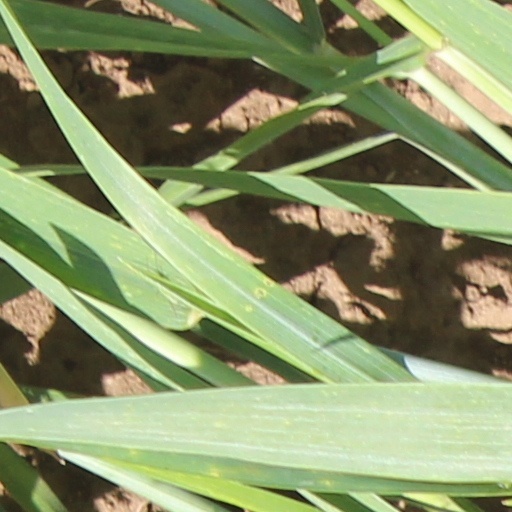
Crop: wheat